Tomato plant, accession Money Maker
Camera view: vertical (180 deg); turntable rotation: 210 degrees
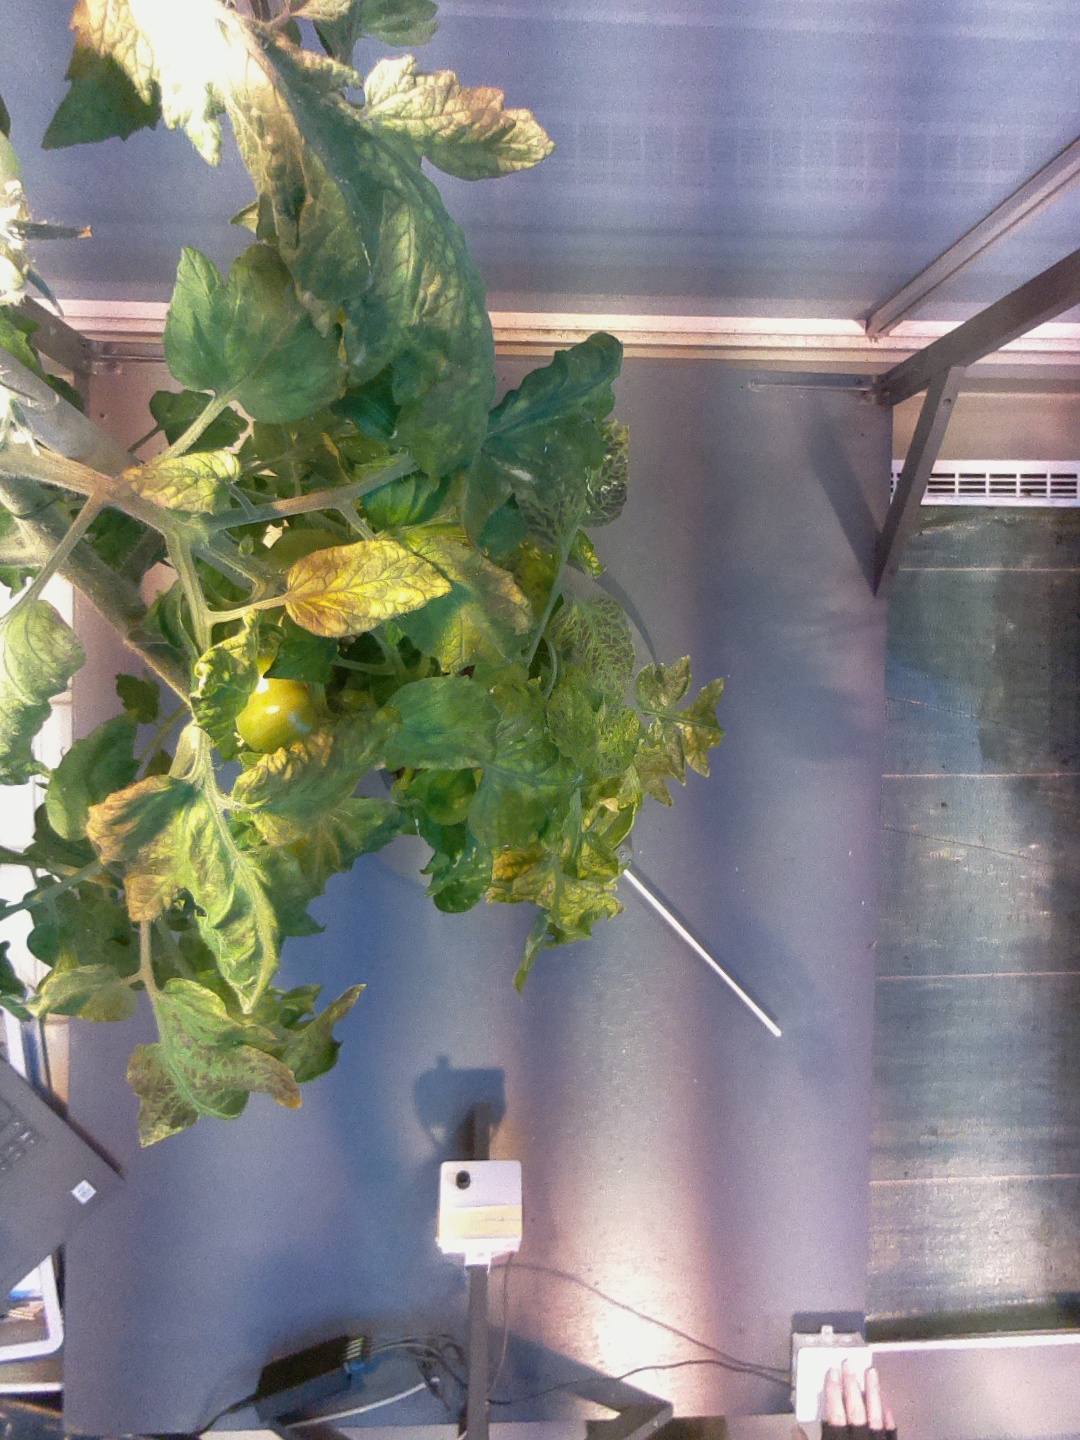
BBCH growth stage 75: 50%-60% of final fruit size